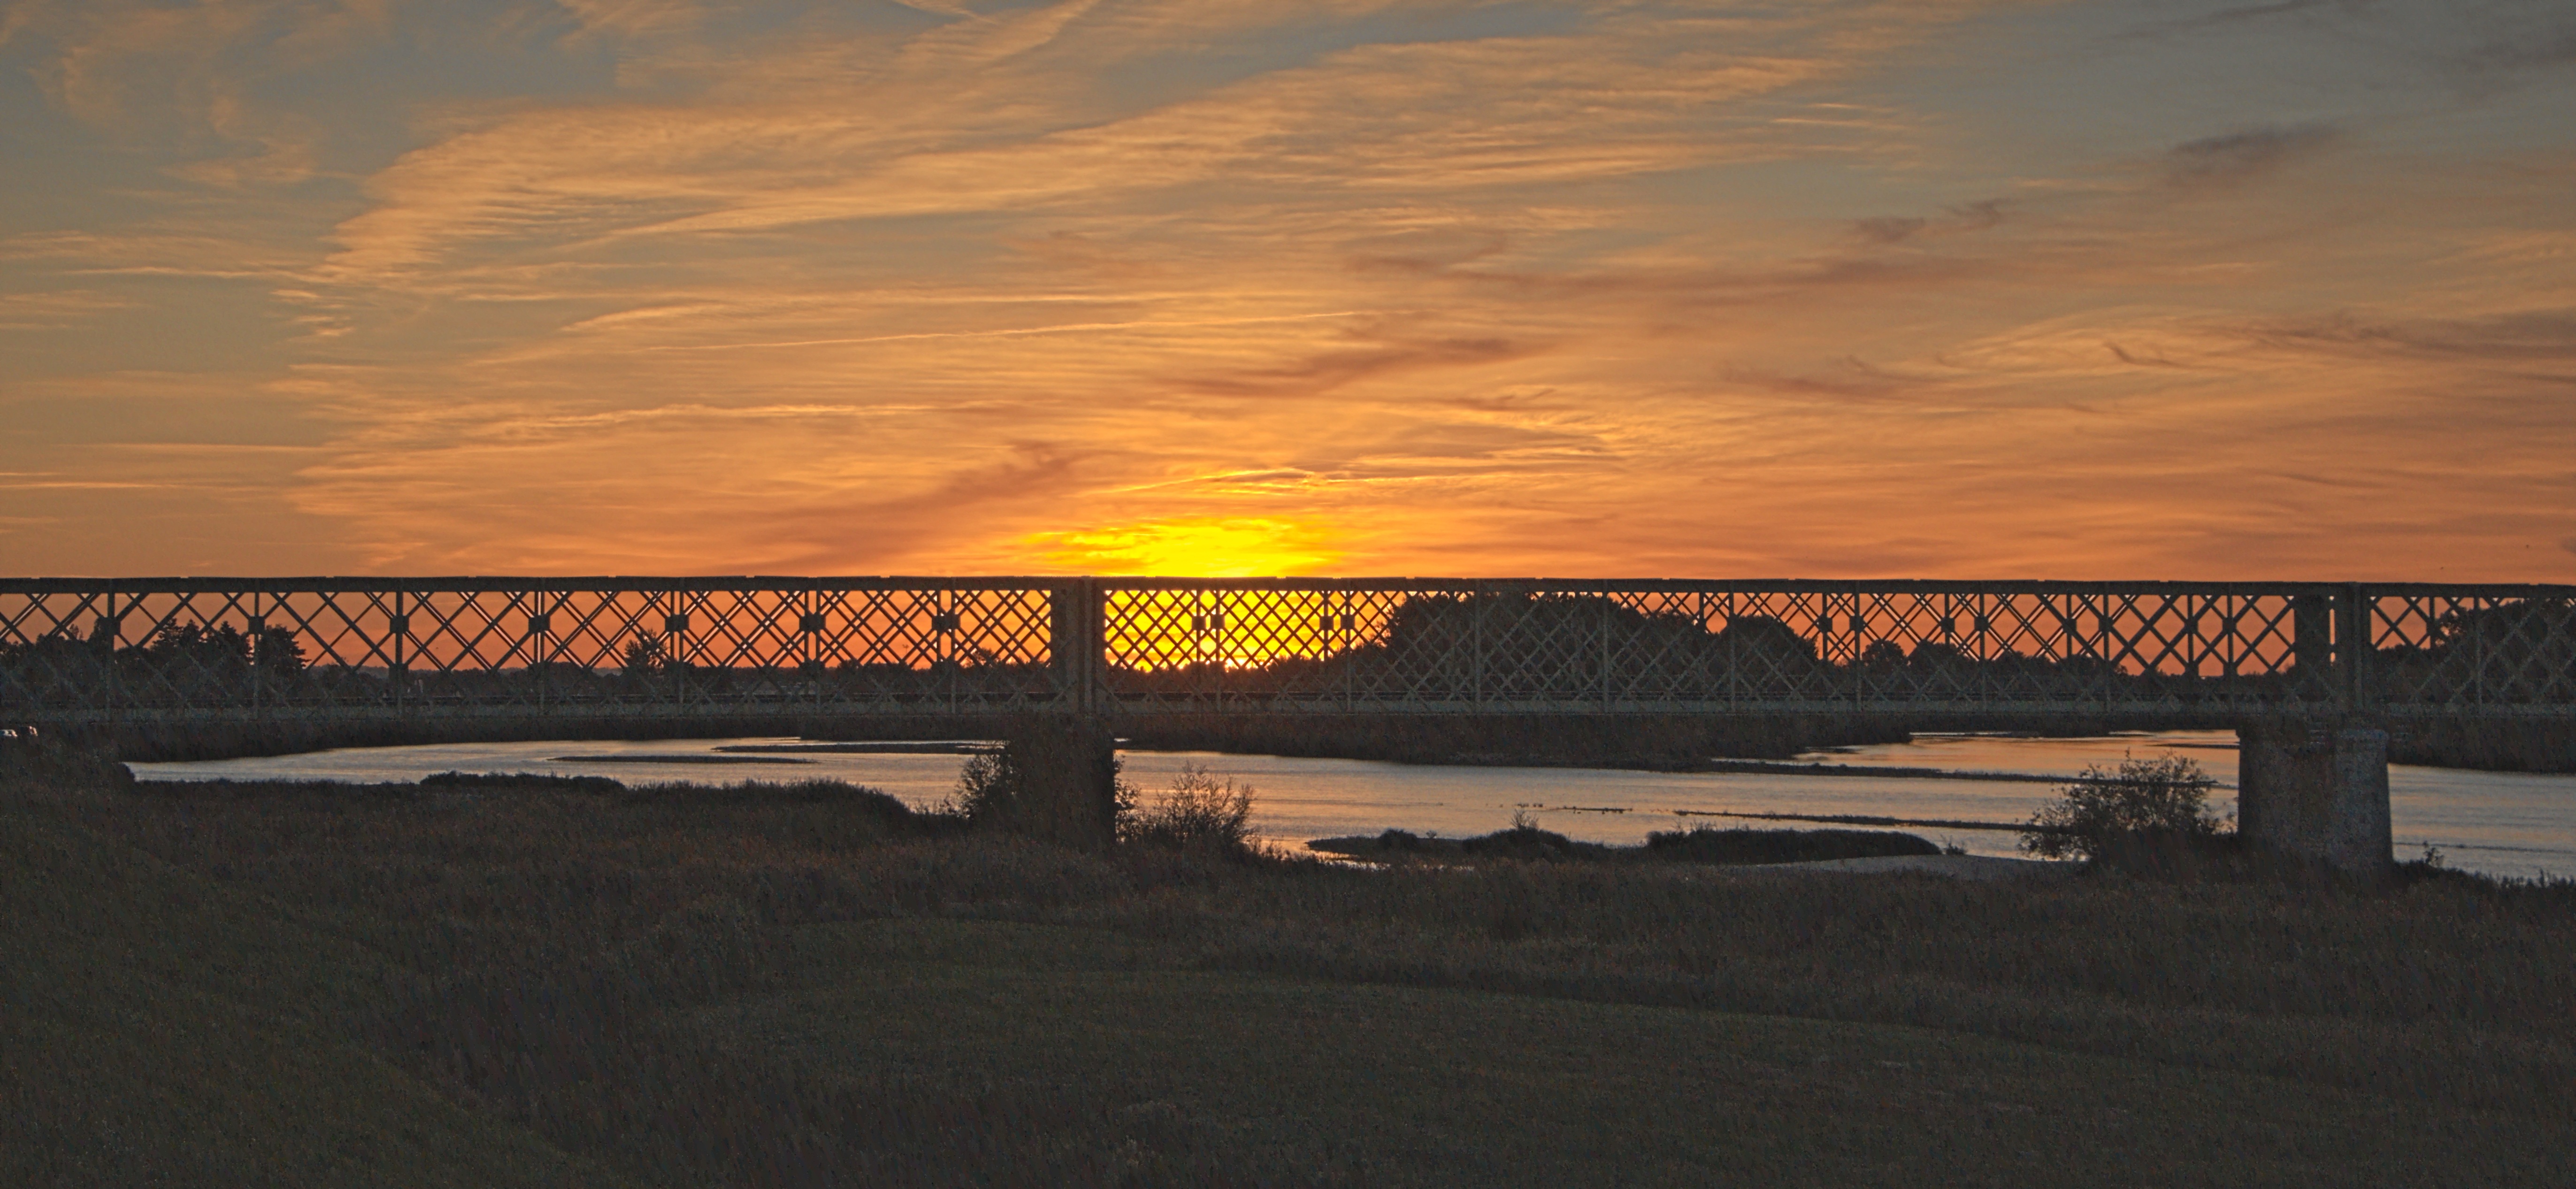
landscape, sea, coast, horizon, light, cloud, sky, sun, sunrise, sunset, night, morning, dawn, river, dusk, evening, twilight, bay, loire, afterglow, railway bridge